Brian Desmond Hurst

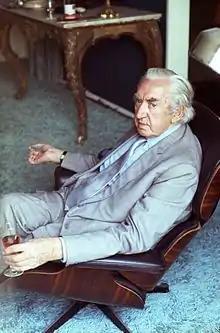
Brian Desmond Hurst in 1976 (portrait by Allan Warren)

Brian Desmond Hurst (12 February 1895 – 26 September 1986) was an Irish film director. With over thirty films in his filmography, Hurst was hailed as Northern Ireland's best film director by BBC film critic Mike Catto. He is perhaps best known for the 1951 "A Christmas Carol" adaptation "Scrooge".